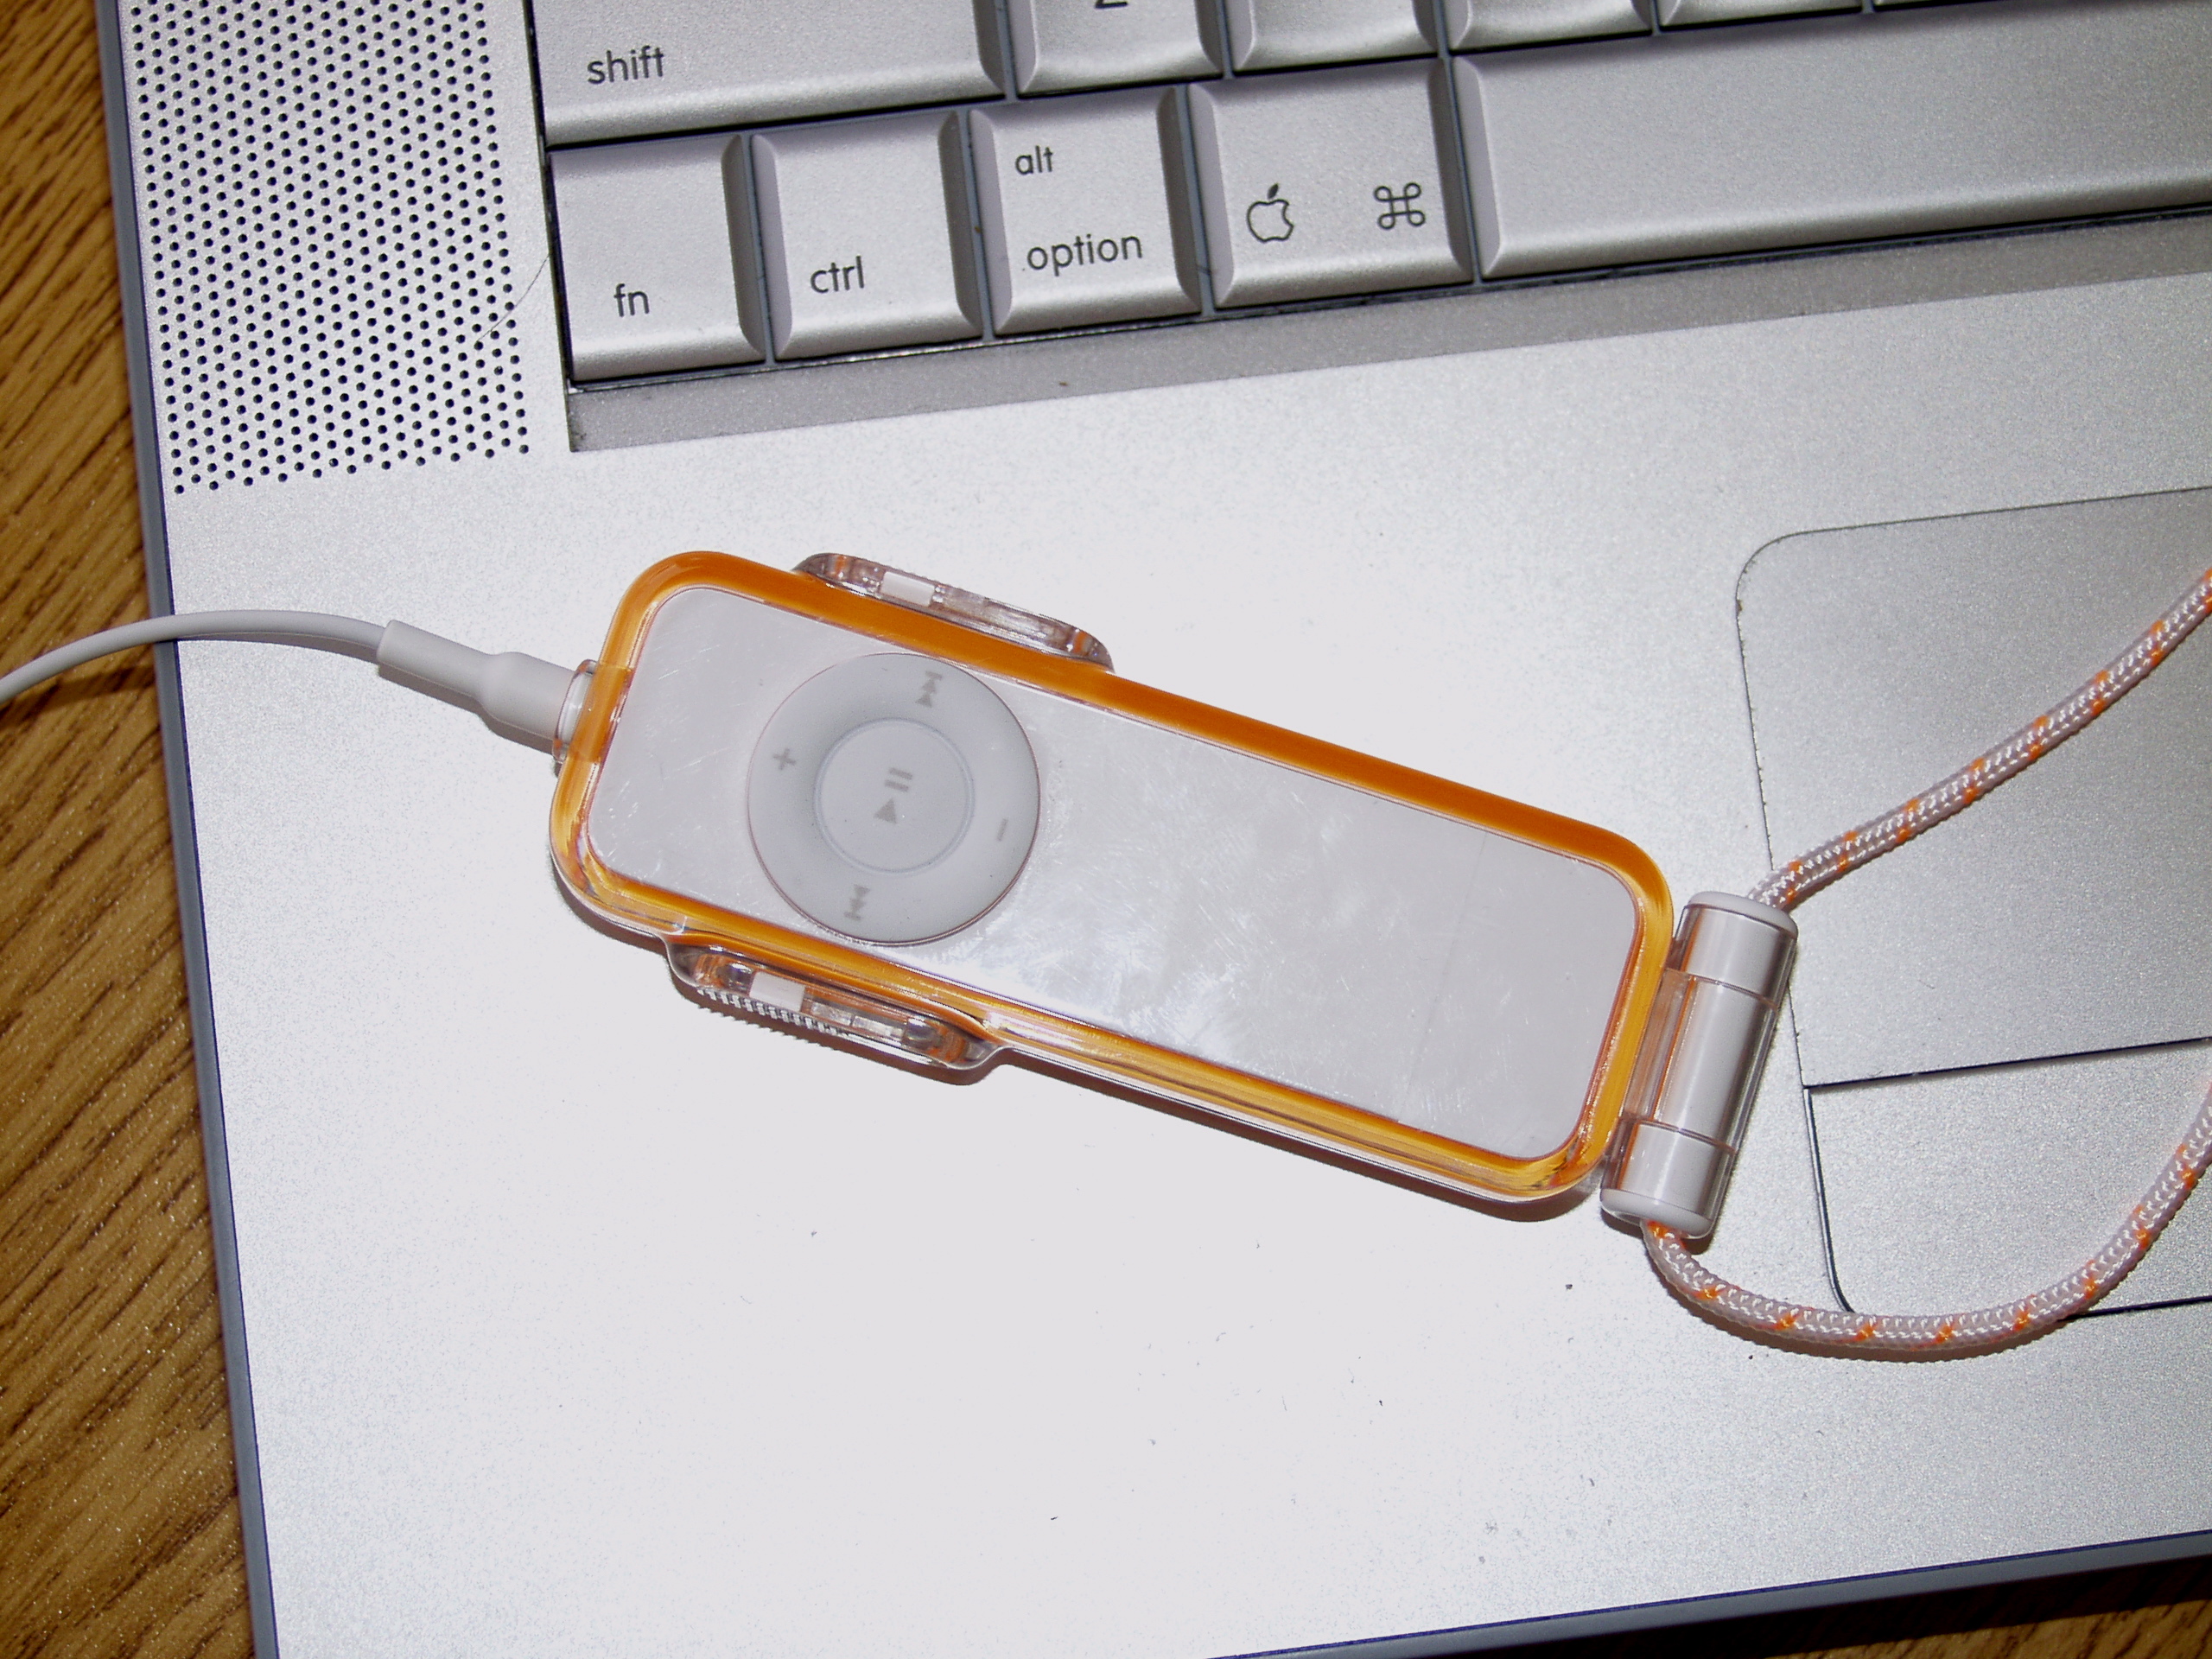
technology, white, gadget, product, electronics, glasses, eyewear, ipod, electronic device, vision care